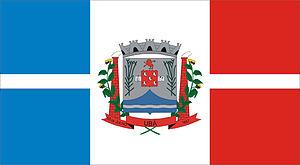
Ubá est une ville du Minas Gerais au Brésil de 108 493 habitants.